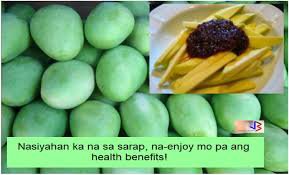
Label: Mango